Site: brandenburg
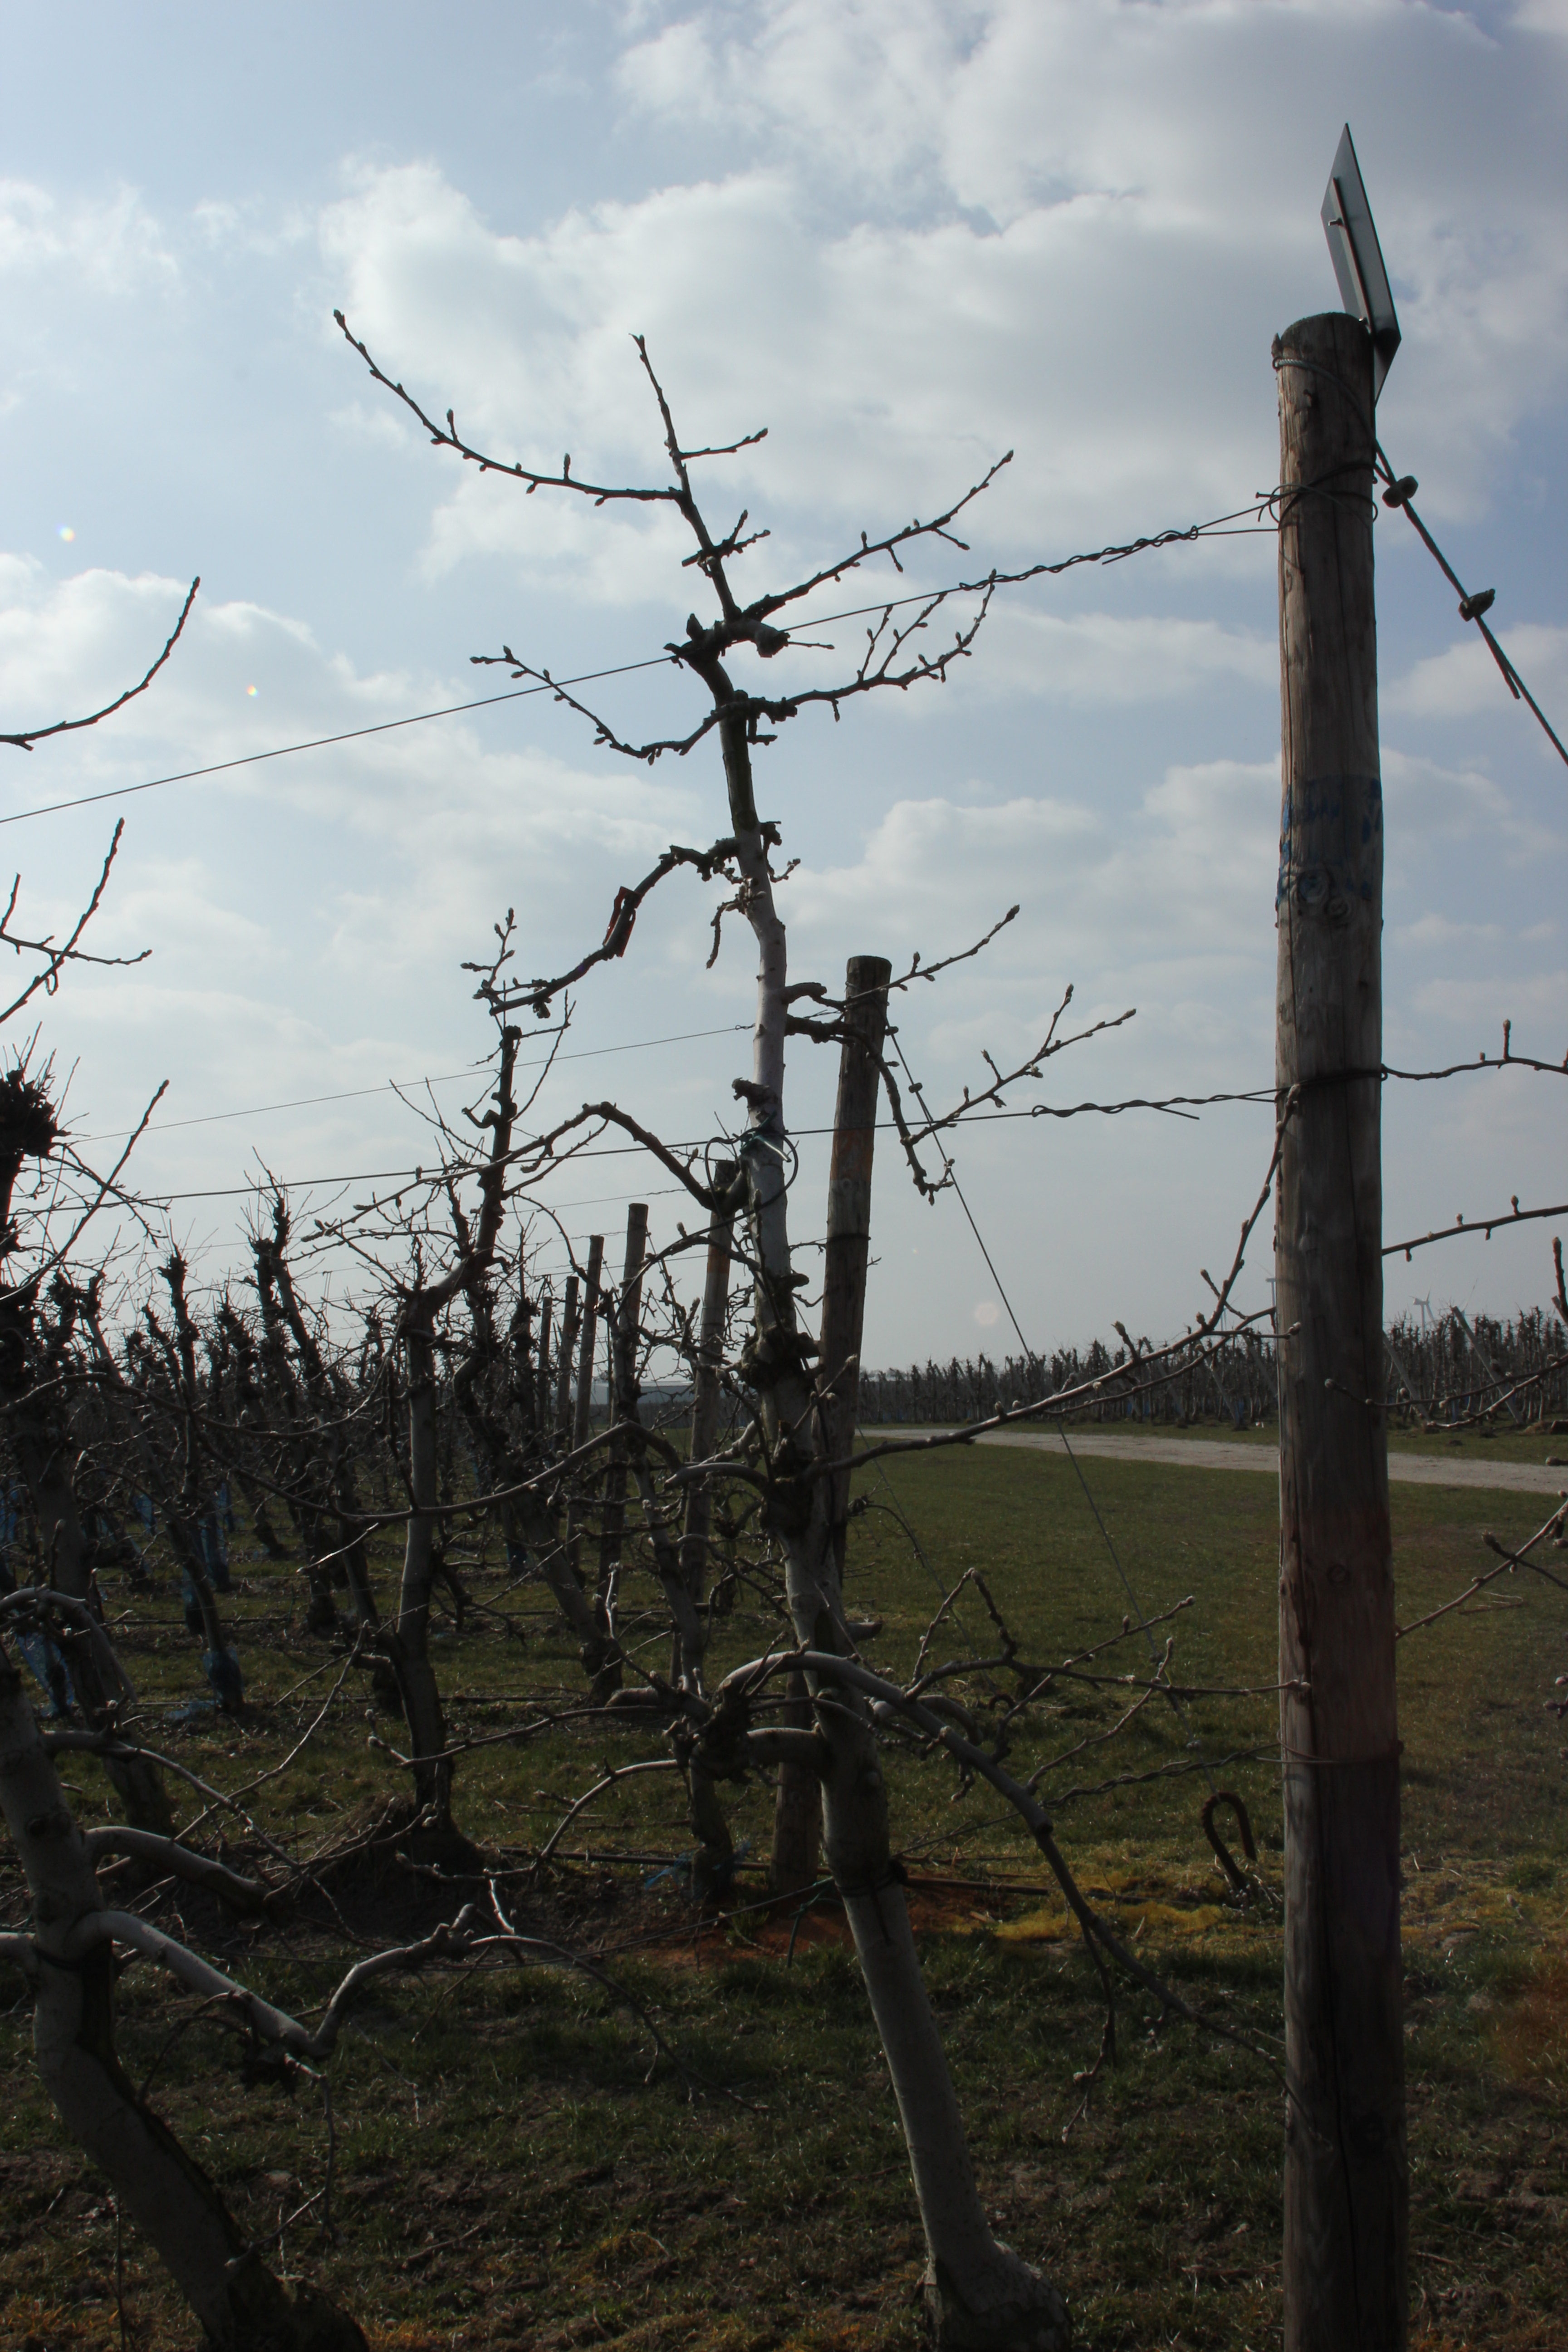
Growth stage (BBCH 03): Bud development